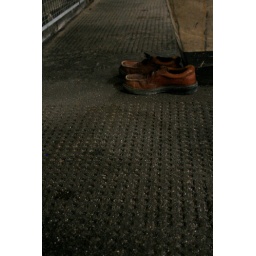
A pair of shoes just left in a car park.